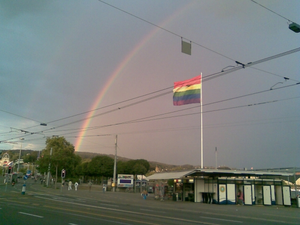
L'histoire LGBT en Suisse est l'histoire locale de l'émergence du mouvement LGBT, un mouvement en faveur de la reconnaissance et de l'égalité pour les personnes entre autres lesbiennes, gays, bisexuels et transgenres.